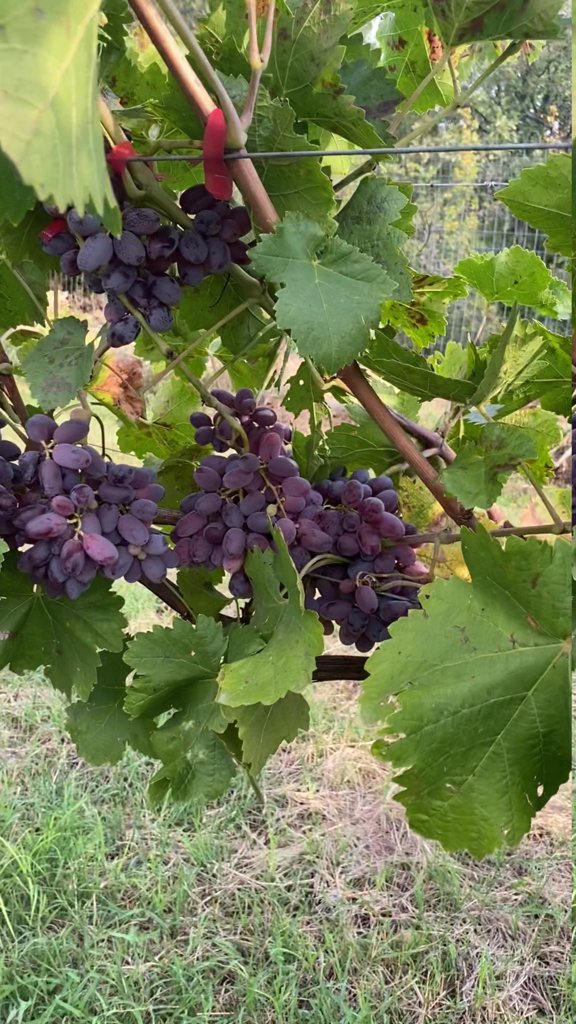
Berries visible: 148
Grape clusters: 3